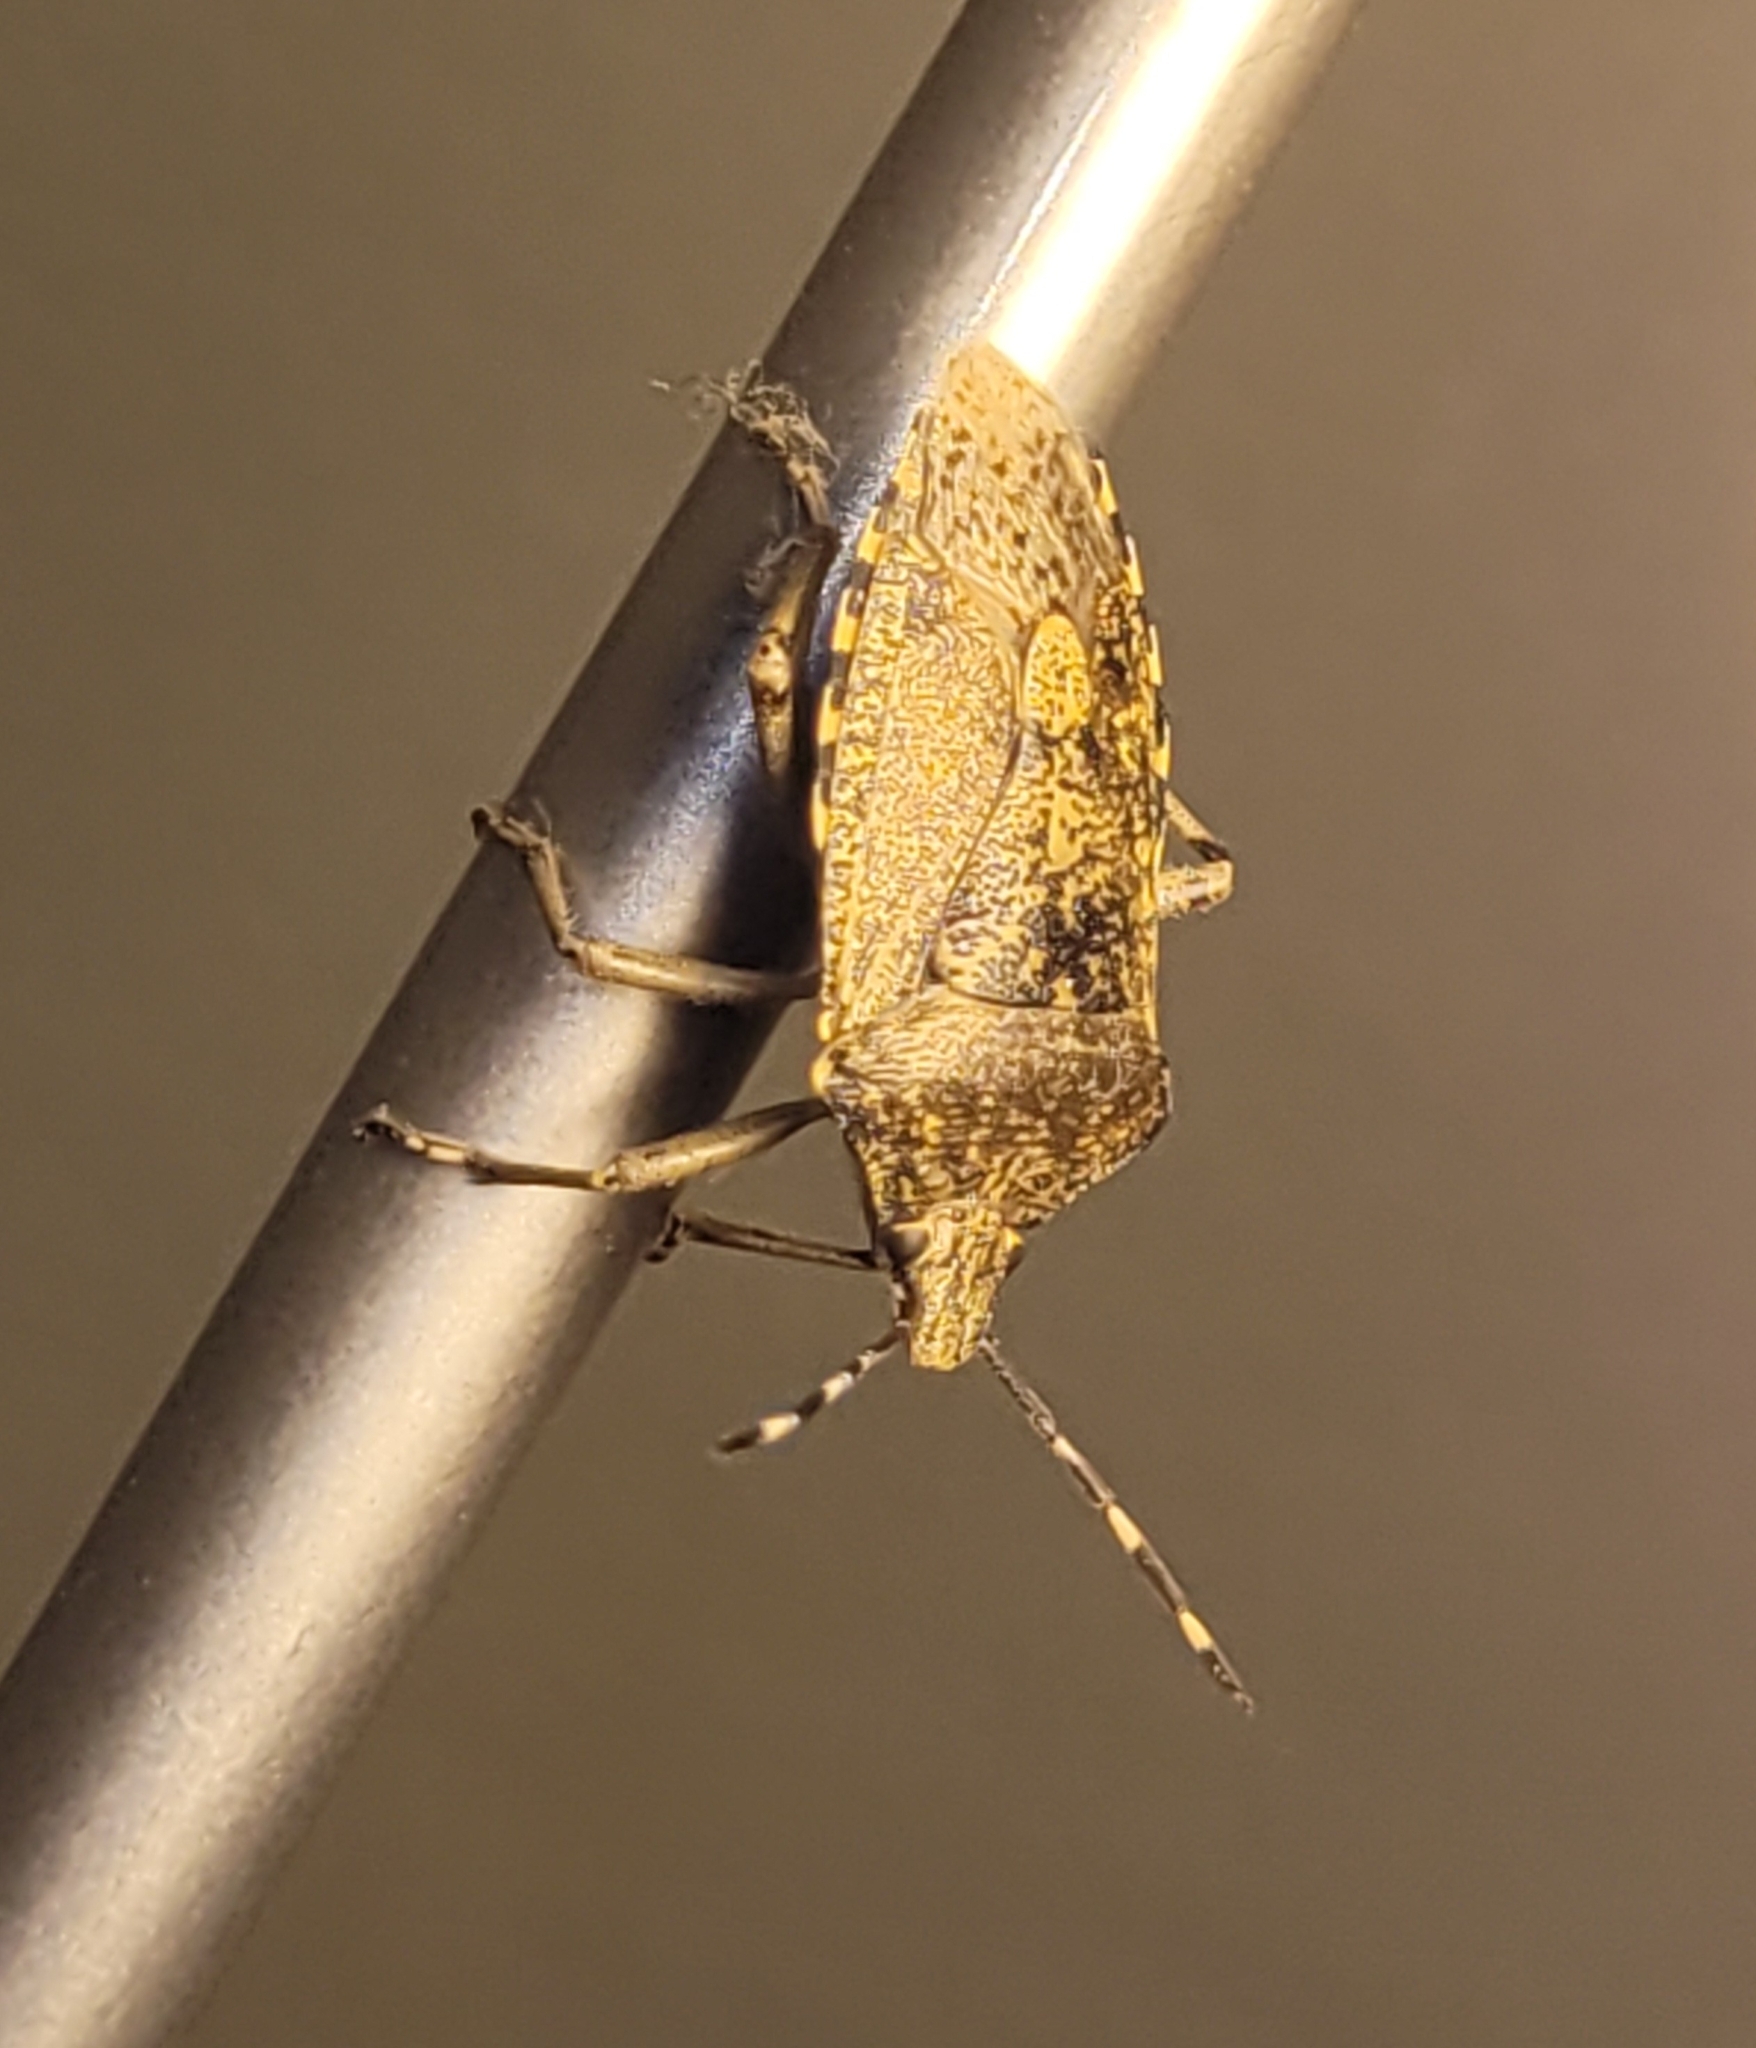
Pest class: stink_bug